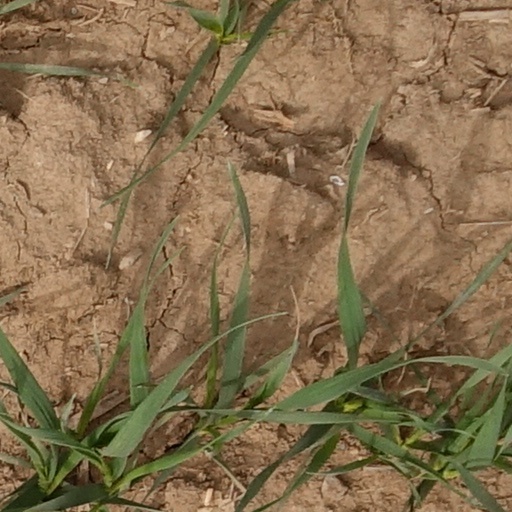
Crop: wheat